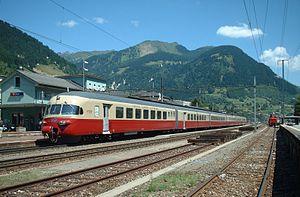
RAe TEE II 1053 à Airolo
Le RAe TEE II, aussi connu sous le nom de Gottardo, est un célèbre train automoteur des chemins de fer fédéraux suisses utilisé pour les services Trans-Europ-Express. Ce sont pour les CFF des trains TEE de la seconde génération, d'où la dénomination TEE II par opposition aux RAm TEE I.
Le Cisalpin est un train de la catégorie Trans-Europ-Express qui relia de 1961 à 1984 les villes de Milan et de Paris.
Les Trans-Europ-Express étaient des trains de voyageurs européens de prestige, rapides et exclusivement de 1ʳᵉ classe. Mis en service à partir du 2 juin 1957, ils ont peu à peu disparu à partir du milieu des années 1980, au profit de nouveaux trains InterCity, EuroCity et des trains à grande vitesse.
Matériel moteur des CFF : locomotives, locotracteurs et automotrices en service aux Chemins de fer fédéraux suisses.